Henriette Campan

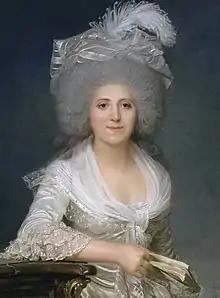
Portrait of Henriette Campan by Joseph Boze, 1786

Henriette Campan (Jeanne Louise Henriette; "née" Genet; 2 October 1752 16 March 1822) also known as Madame Campan, was a French educator, writer and Lady's maid. In the service of Marie Antoinette before and during the French Revolution, she was afterwards headmistress of the first Maison d'éducation de la Légion d'honneur, appointed by Napoleon in 1807 to promote the education of girls.